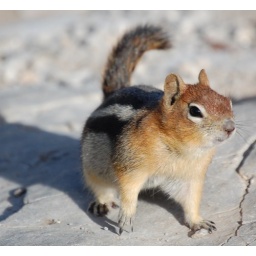
In the Las Vegas area, only chipmunks have stripes on the face, and chipmunks are equally at home on the ground and in the trees.